Olivia Levicki

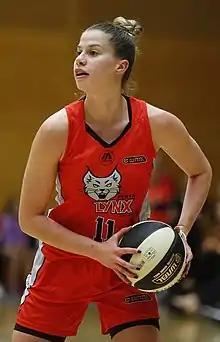
Levicki with the Perth Lynx in 2017

Olivia Jay Levicki (née Thompson; born 20 January 1993) is an Australian basketball player and former Australian rules footballer. She played in the Women's National Basketball League (WNBL) between 2009 and 2018. In 2022, she switched codes and joined the Port Adelaide Football Club in the AFL Women's (AFLW) competition. She returned to basketball in 2025.